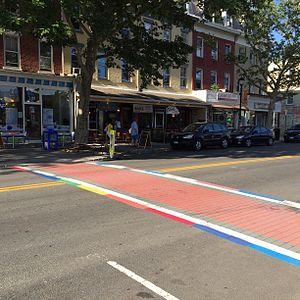
Nyack est un village situé dans le comté de Rockland, dans l'État de New York, aux États-Unis. Sa population était de 6 737 habitants en 2000. Le village est traversé par la New York State Thruway et la U.S. Route 9.